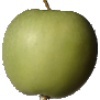
Label: Apple Granny Smith 1